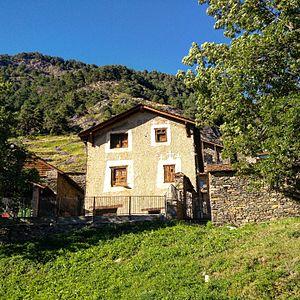
Segudet est un des huit villages de la paroisse d'Ordino en Andorre, qui comptait 52 habitants en 2017.
La tombe de Segudet est un site préhistorique situé dans le village du même nom en Andorre.